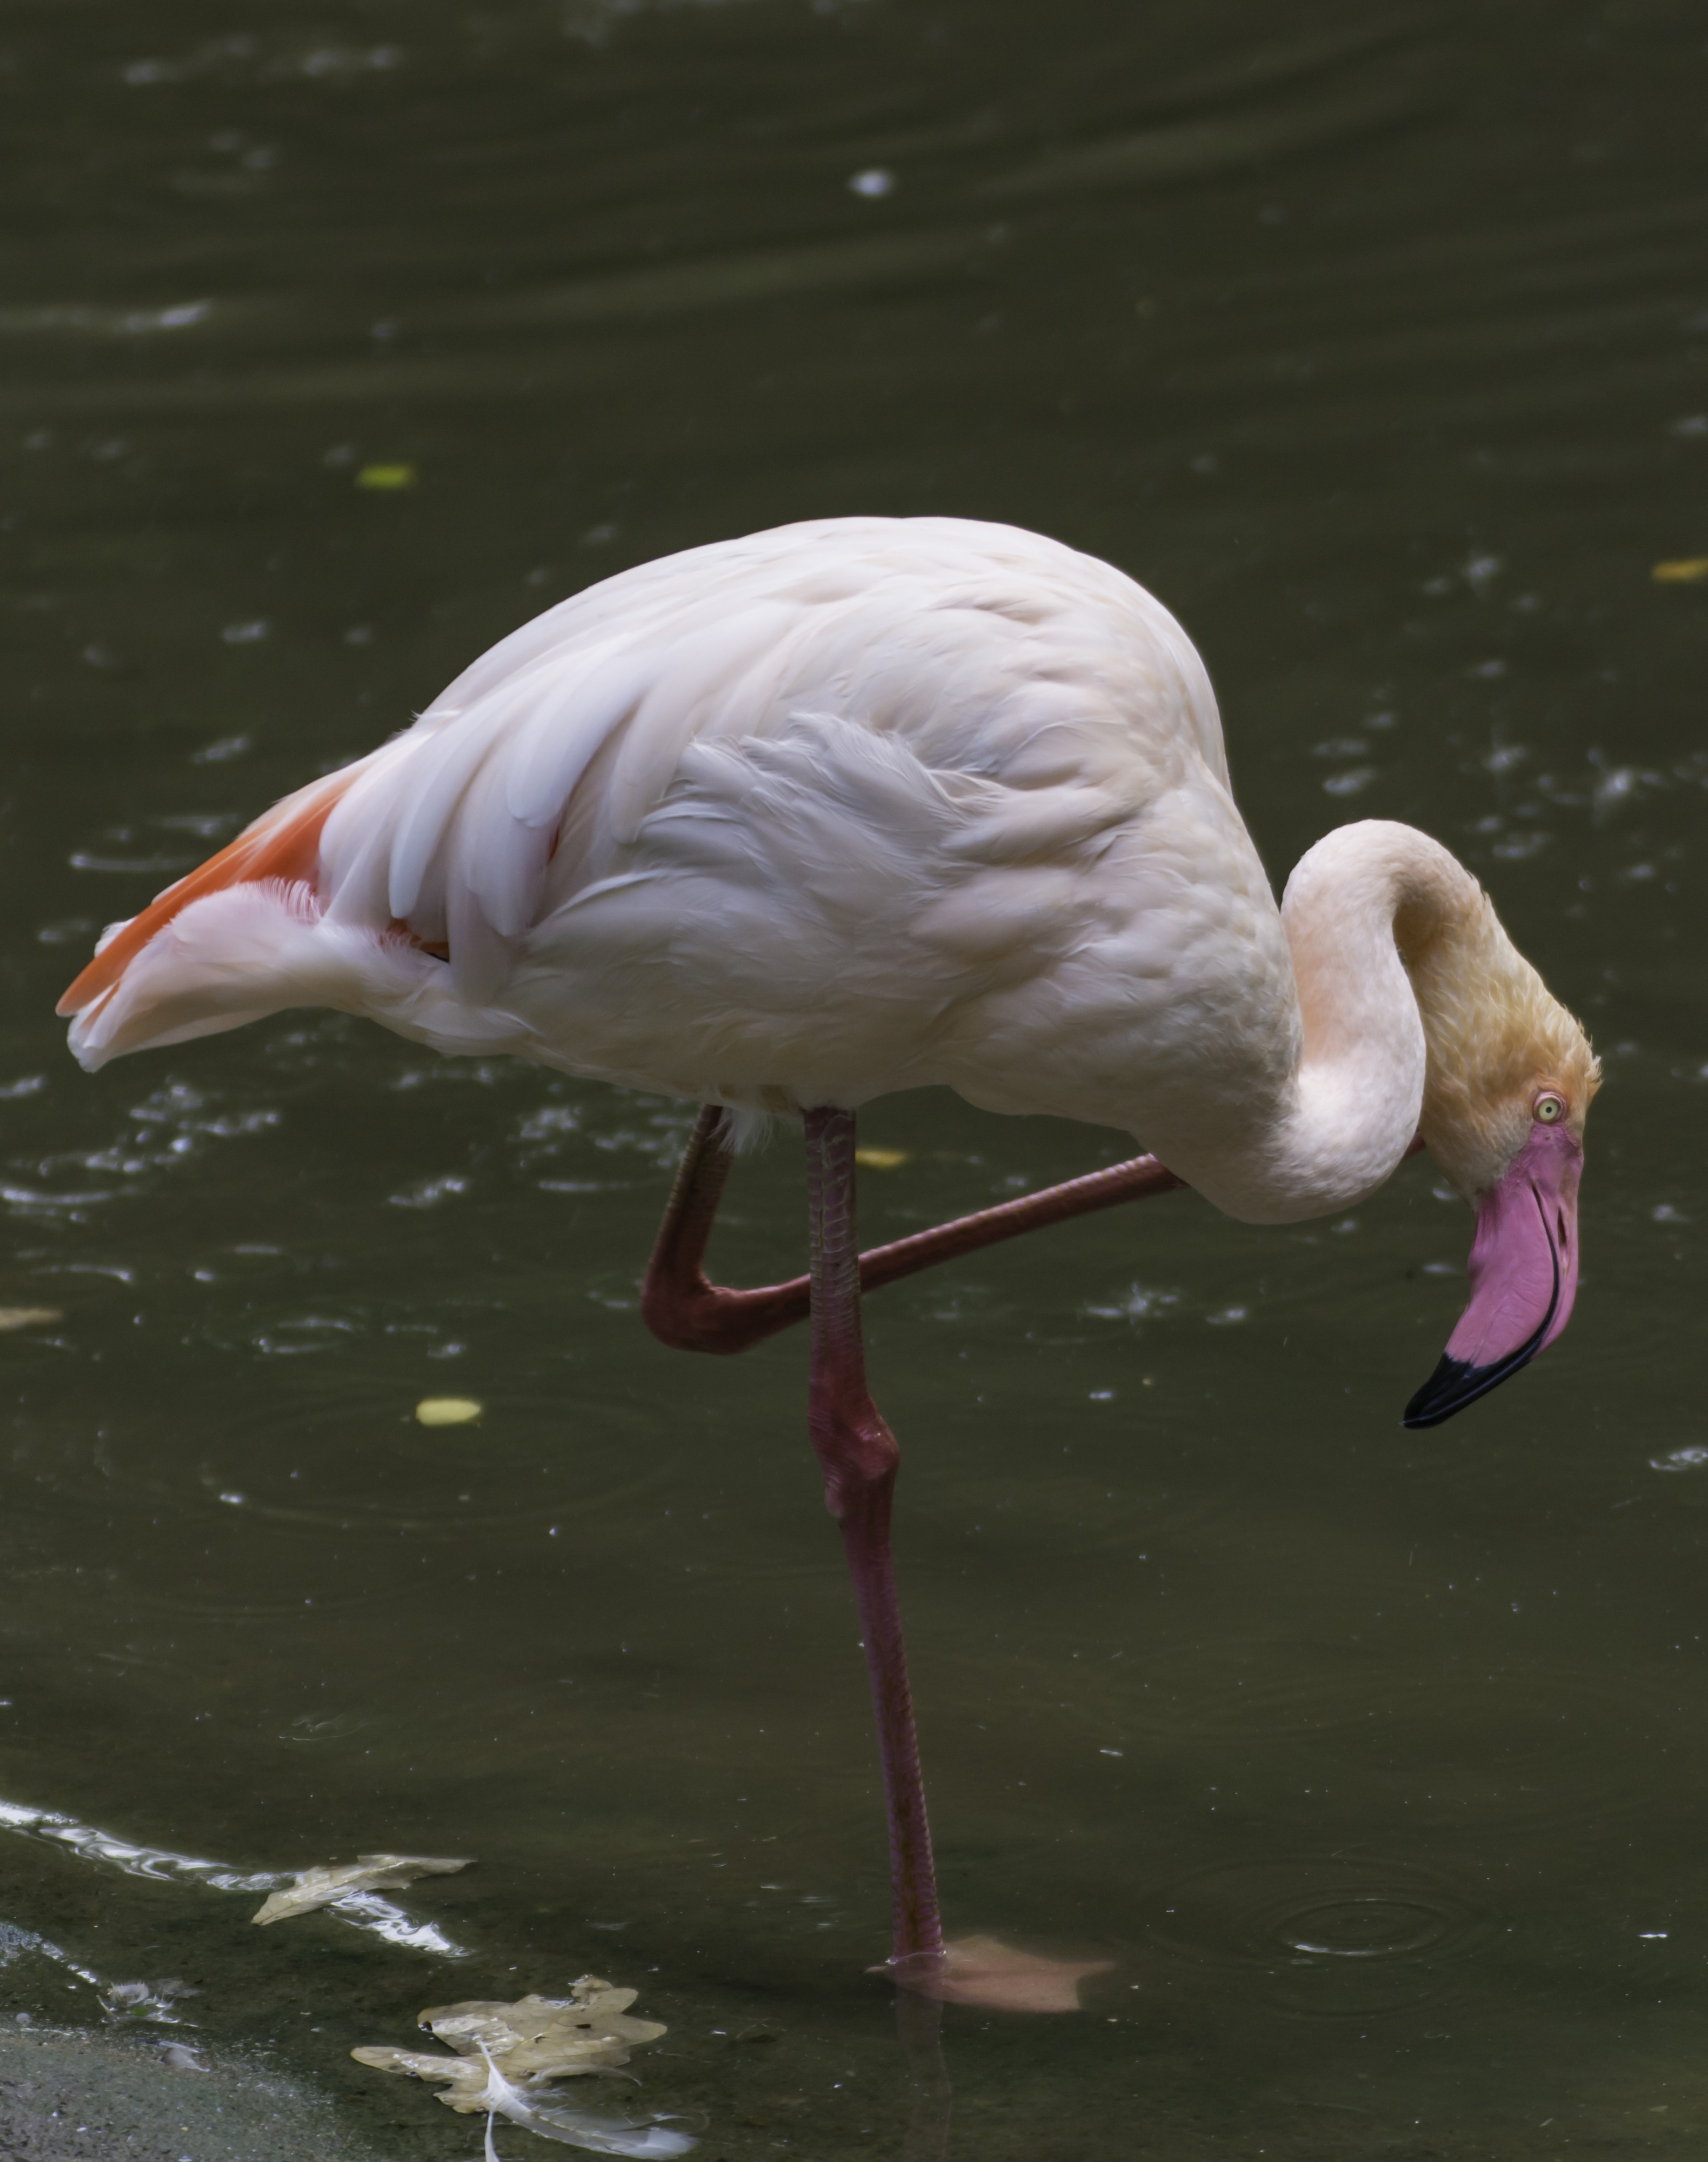
bird, wing, wildlife, zoo, beak, pink, feather, fauna, flamingo, vertebrate, bill, water bird